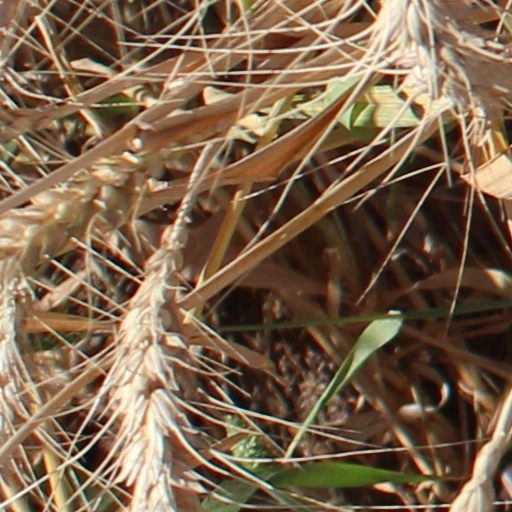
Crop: wheat